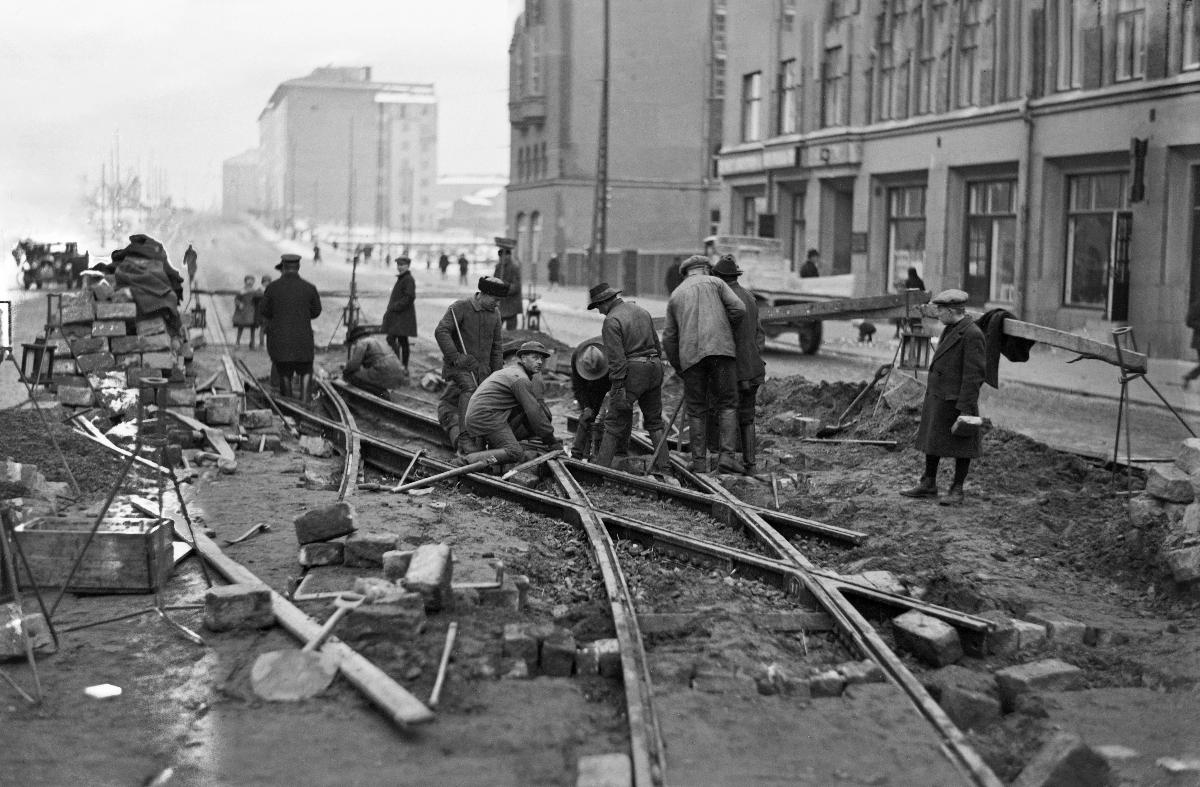
Raitiovaunun raiteet
Spårvagnsskenor; Tram rails
sisällön kuvaus: Raitiovaunuraiteiden asentamista Helsingissä 1920-luvulla. content description: Installation of tram rails in Helsinki in the 1920s. innehållsbeskrivning: Installation av spårvagnsskenor i Helsingfors på 1920-talet.
Kuvaaja: Sundström, Hugo, kuvaaja
Vuosi: 1900
Paikka: Suomi, Uusimaa, Helsinki
Aiheet: raitiovaunut; liikenne; raiteet; HBL; trams; traffic; railway tracks; spårvagnar; trafik; rälsar